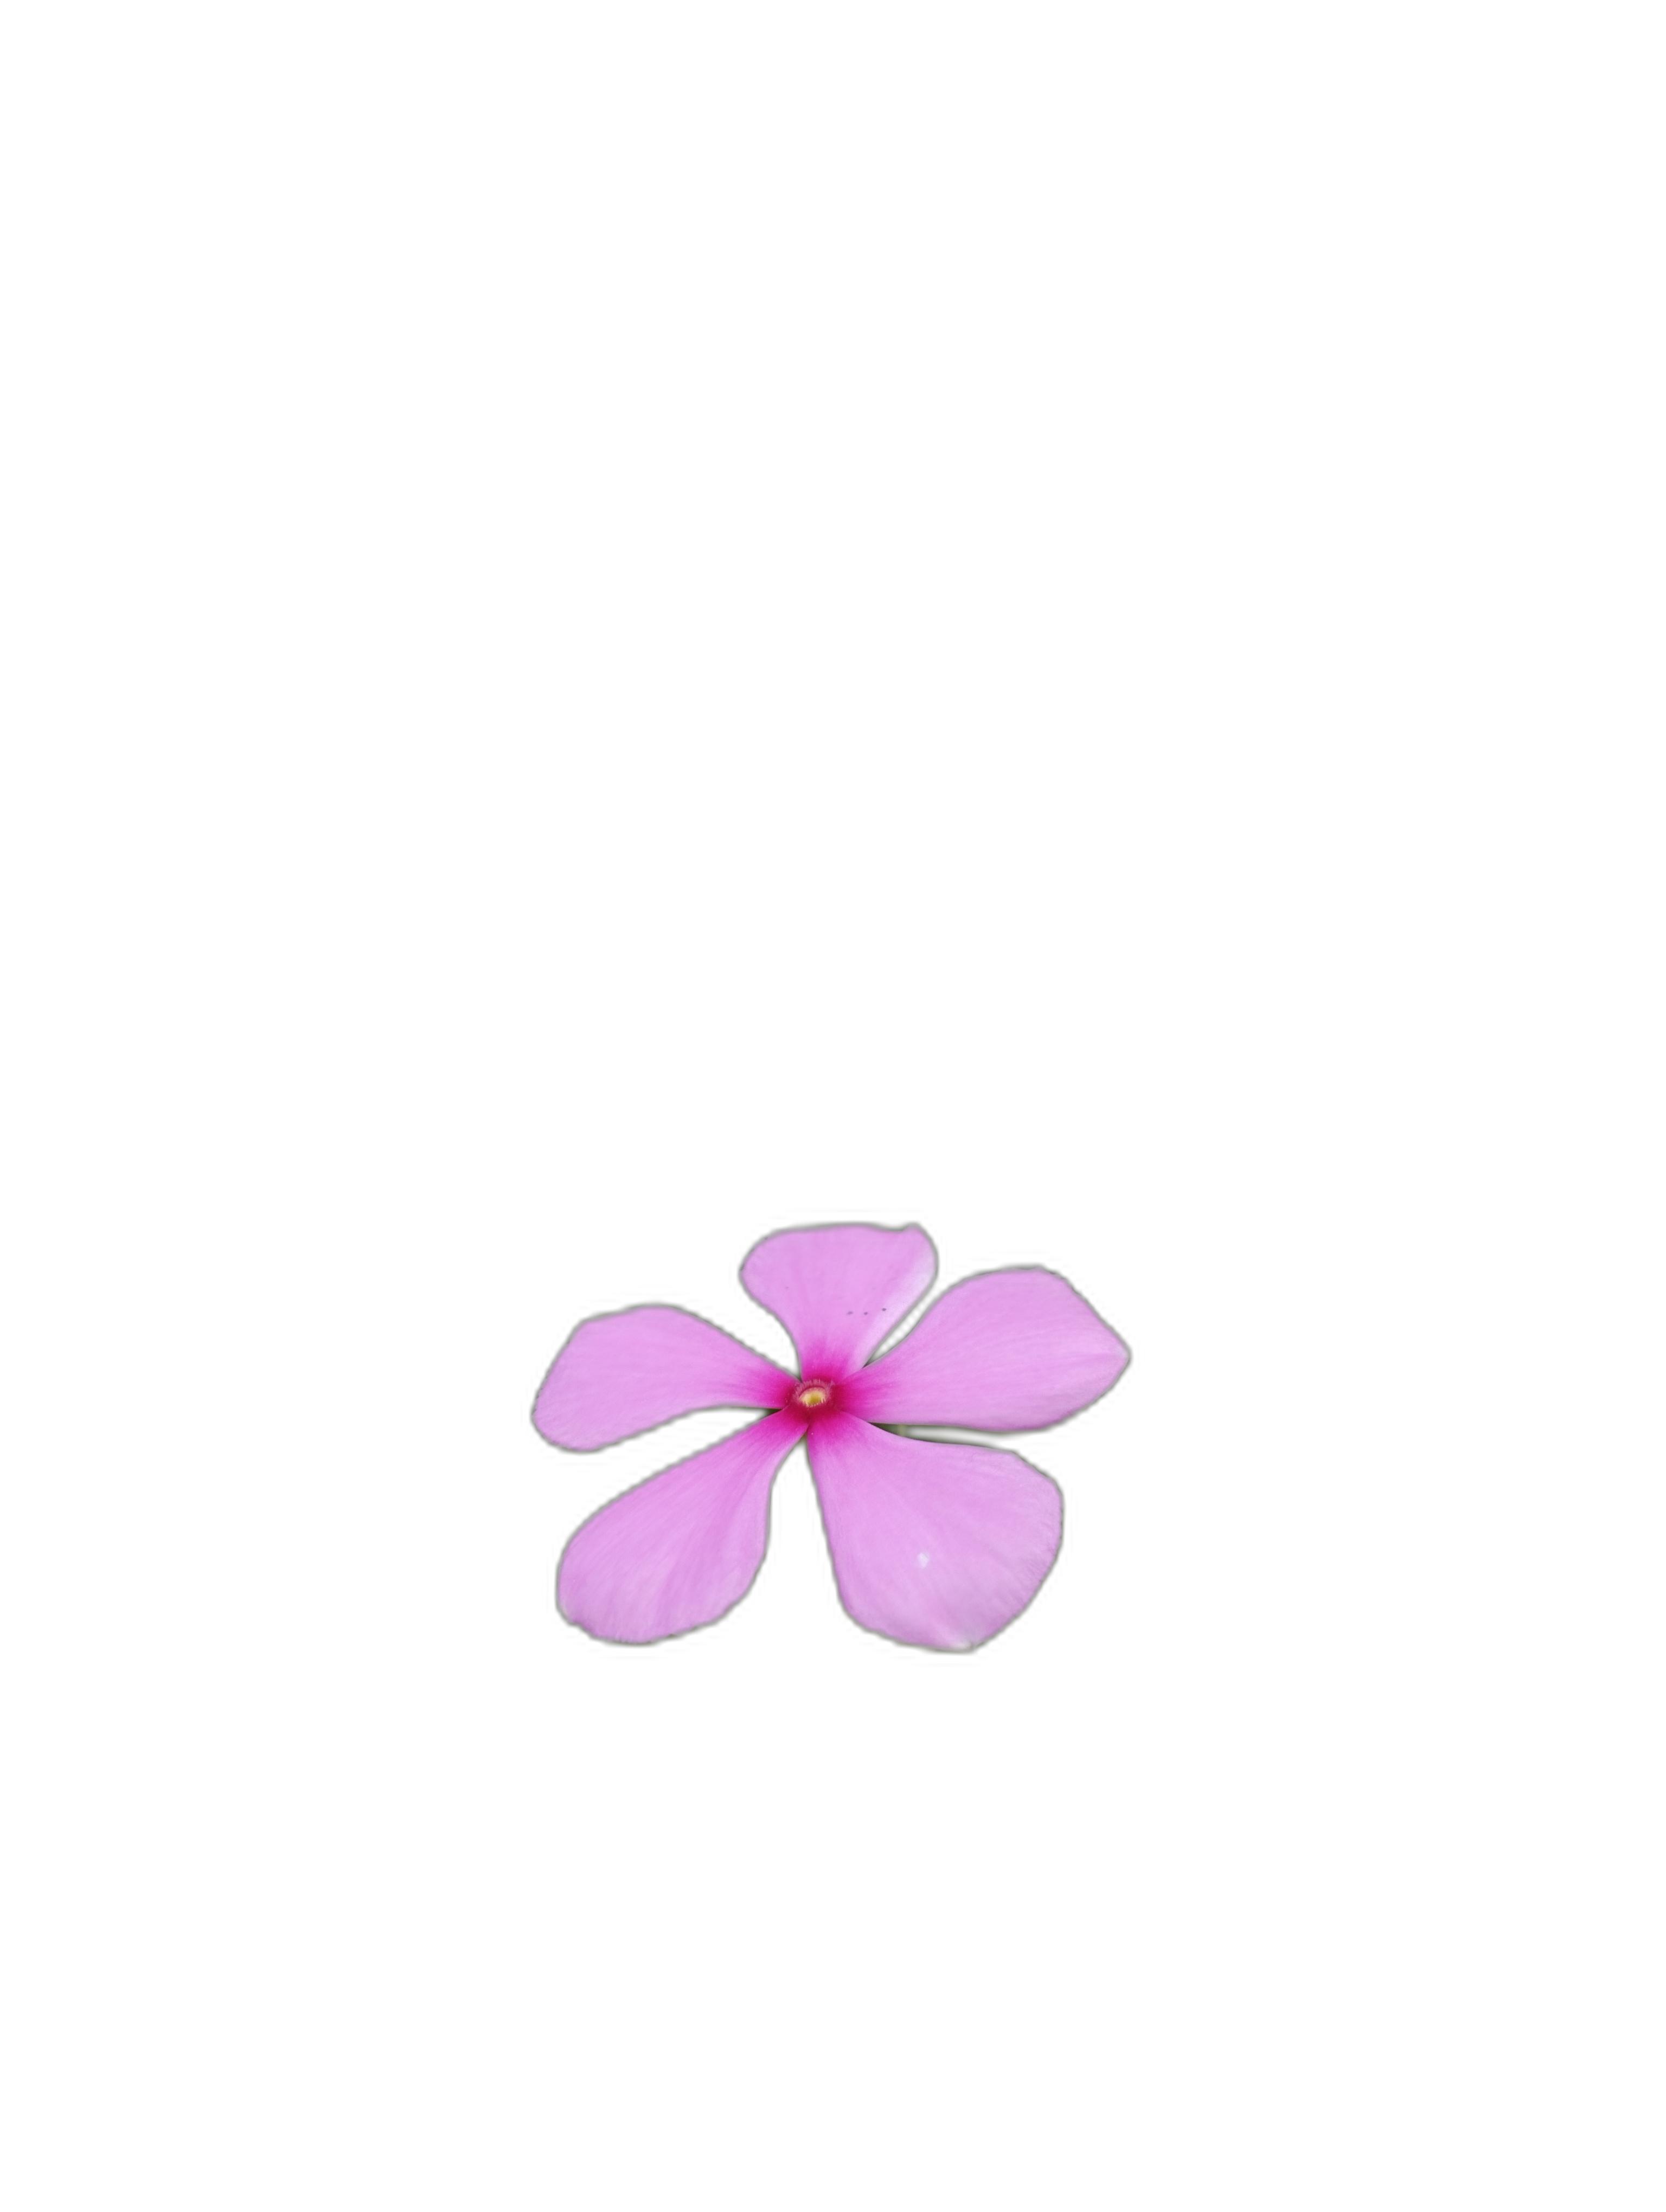
Label: Madagascar periwinkle